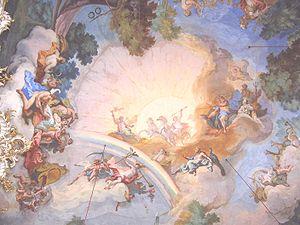
Johann Baptist Zimmermann, né le 3 janvier 1680 à Gaispoint, près de Wessobrun, en Bavière et mort le 2 mars 1758 à Munich, est un peintre et stucateur bavarois de style baroque et rococo.